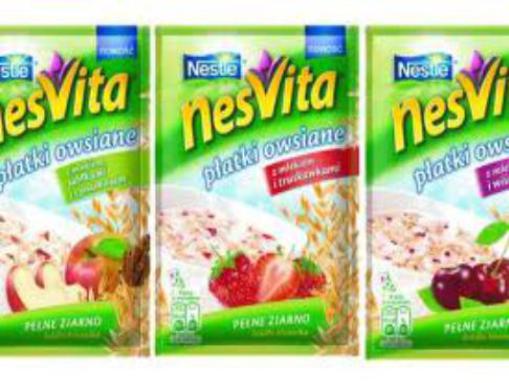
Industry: Food